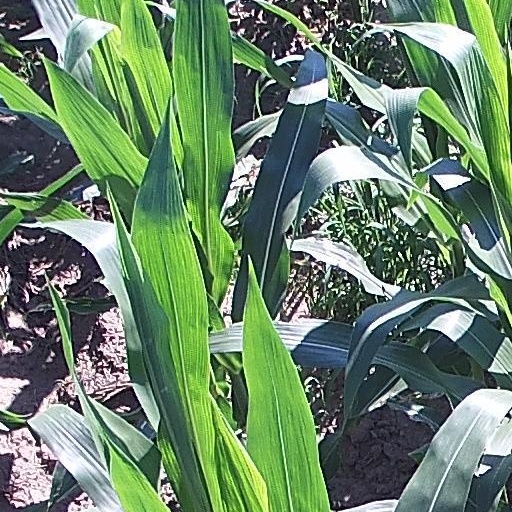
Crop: maize; corn